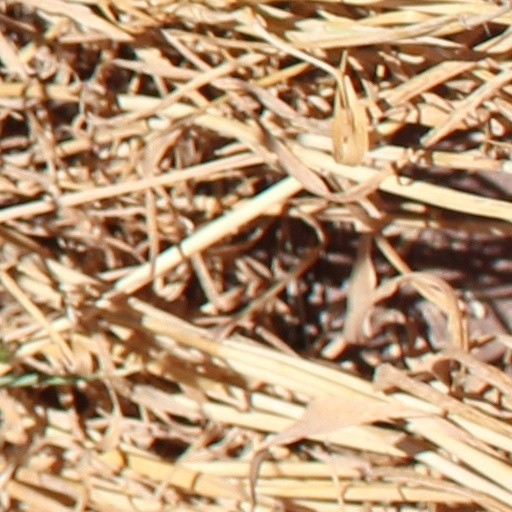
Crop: wheat